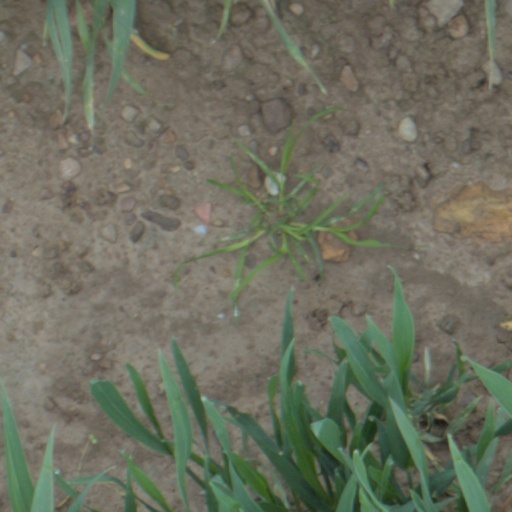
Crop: wheat